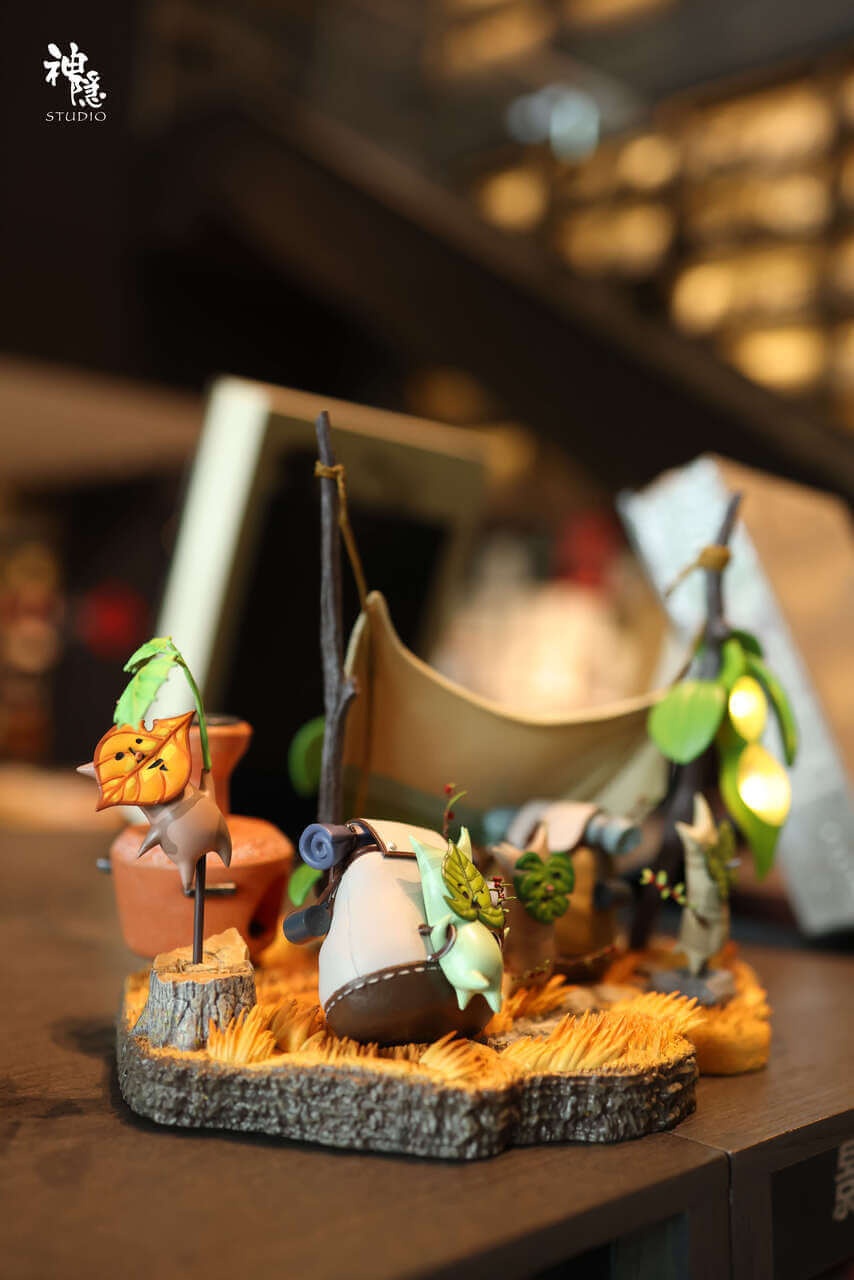
[Pre-order] YaHaHa with LED -ShenYin Studio
Studio: ShenYin Studio Product Role: YaHaHa Size:23*18*18CM Price:129USD Deposit:69USD Release date:Q1 2025 Please check the policies on the page before the purchase Installment payments plan (Important） we will send invoice to your Paypal every 15th per month Deposit: 69USD(Paid now) Price: 129USD When product is ready for shipment, we will sand invoice to your Paypal to pay the shipping cost. First month: 60USD Estimated shipping cost（US,CA/AU, EU. UK）(Important) USA 40USD CA/AU 45USD EU USD UK 45USD If your region is not in the table, please message us for a shipping quote. The shipping cost will not exceed our maximum estimate, We will cover the excess parts. All of the delivery methods we utilize are based on standard delivery ( Air Freight less than 15days, Ocean Freight less than 20days.) If you require a FASTER method or CHEAPER method, please feel free to message us.
Brand: Best Anime Collector
Category: Toys & Games > Toys > Dolls, Playsets & Toy Figures > Puppet Theaters